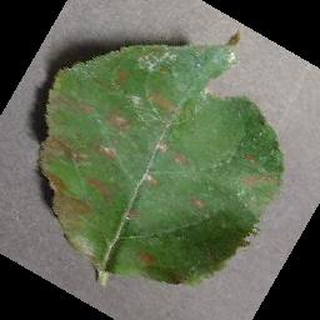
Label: apple_cedar_apple_rust